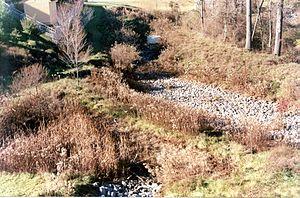
Le ruissellement urbain est le ruissellement de l'eau de pluie dans les villes et zones urbanisées. Il est un facteur majeur d'inondations et de pollution de l'eau dans les communautés urbaines du monde entier.
La percolation désigne communément le passage d'un fluide à travers un milieu plus ou moins perméable, par exemple dans la préparation du café.
Une tranchée de percolation, est un type de pratique visant à gérer le ruissellement des eaux pluviales, prévenir les inondations et l'érosion en aval et améliorer laqualité de l'eau dans une rivière, un ruisseau, un lac ou une baie adjacente. C'est une tranchée excavée peu profonde remplie de gravier ou de pierre concassée qui est conçue pour infiltrer les eaux pluviales par des sols perméables dans l'aquifère souterrain.